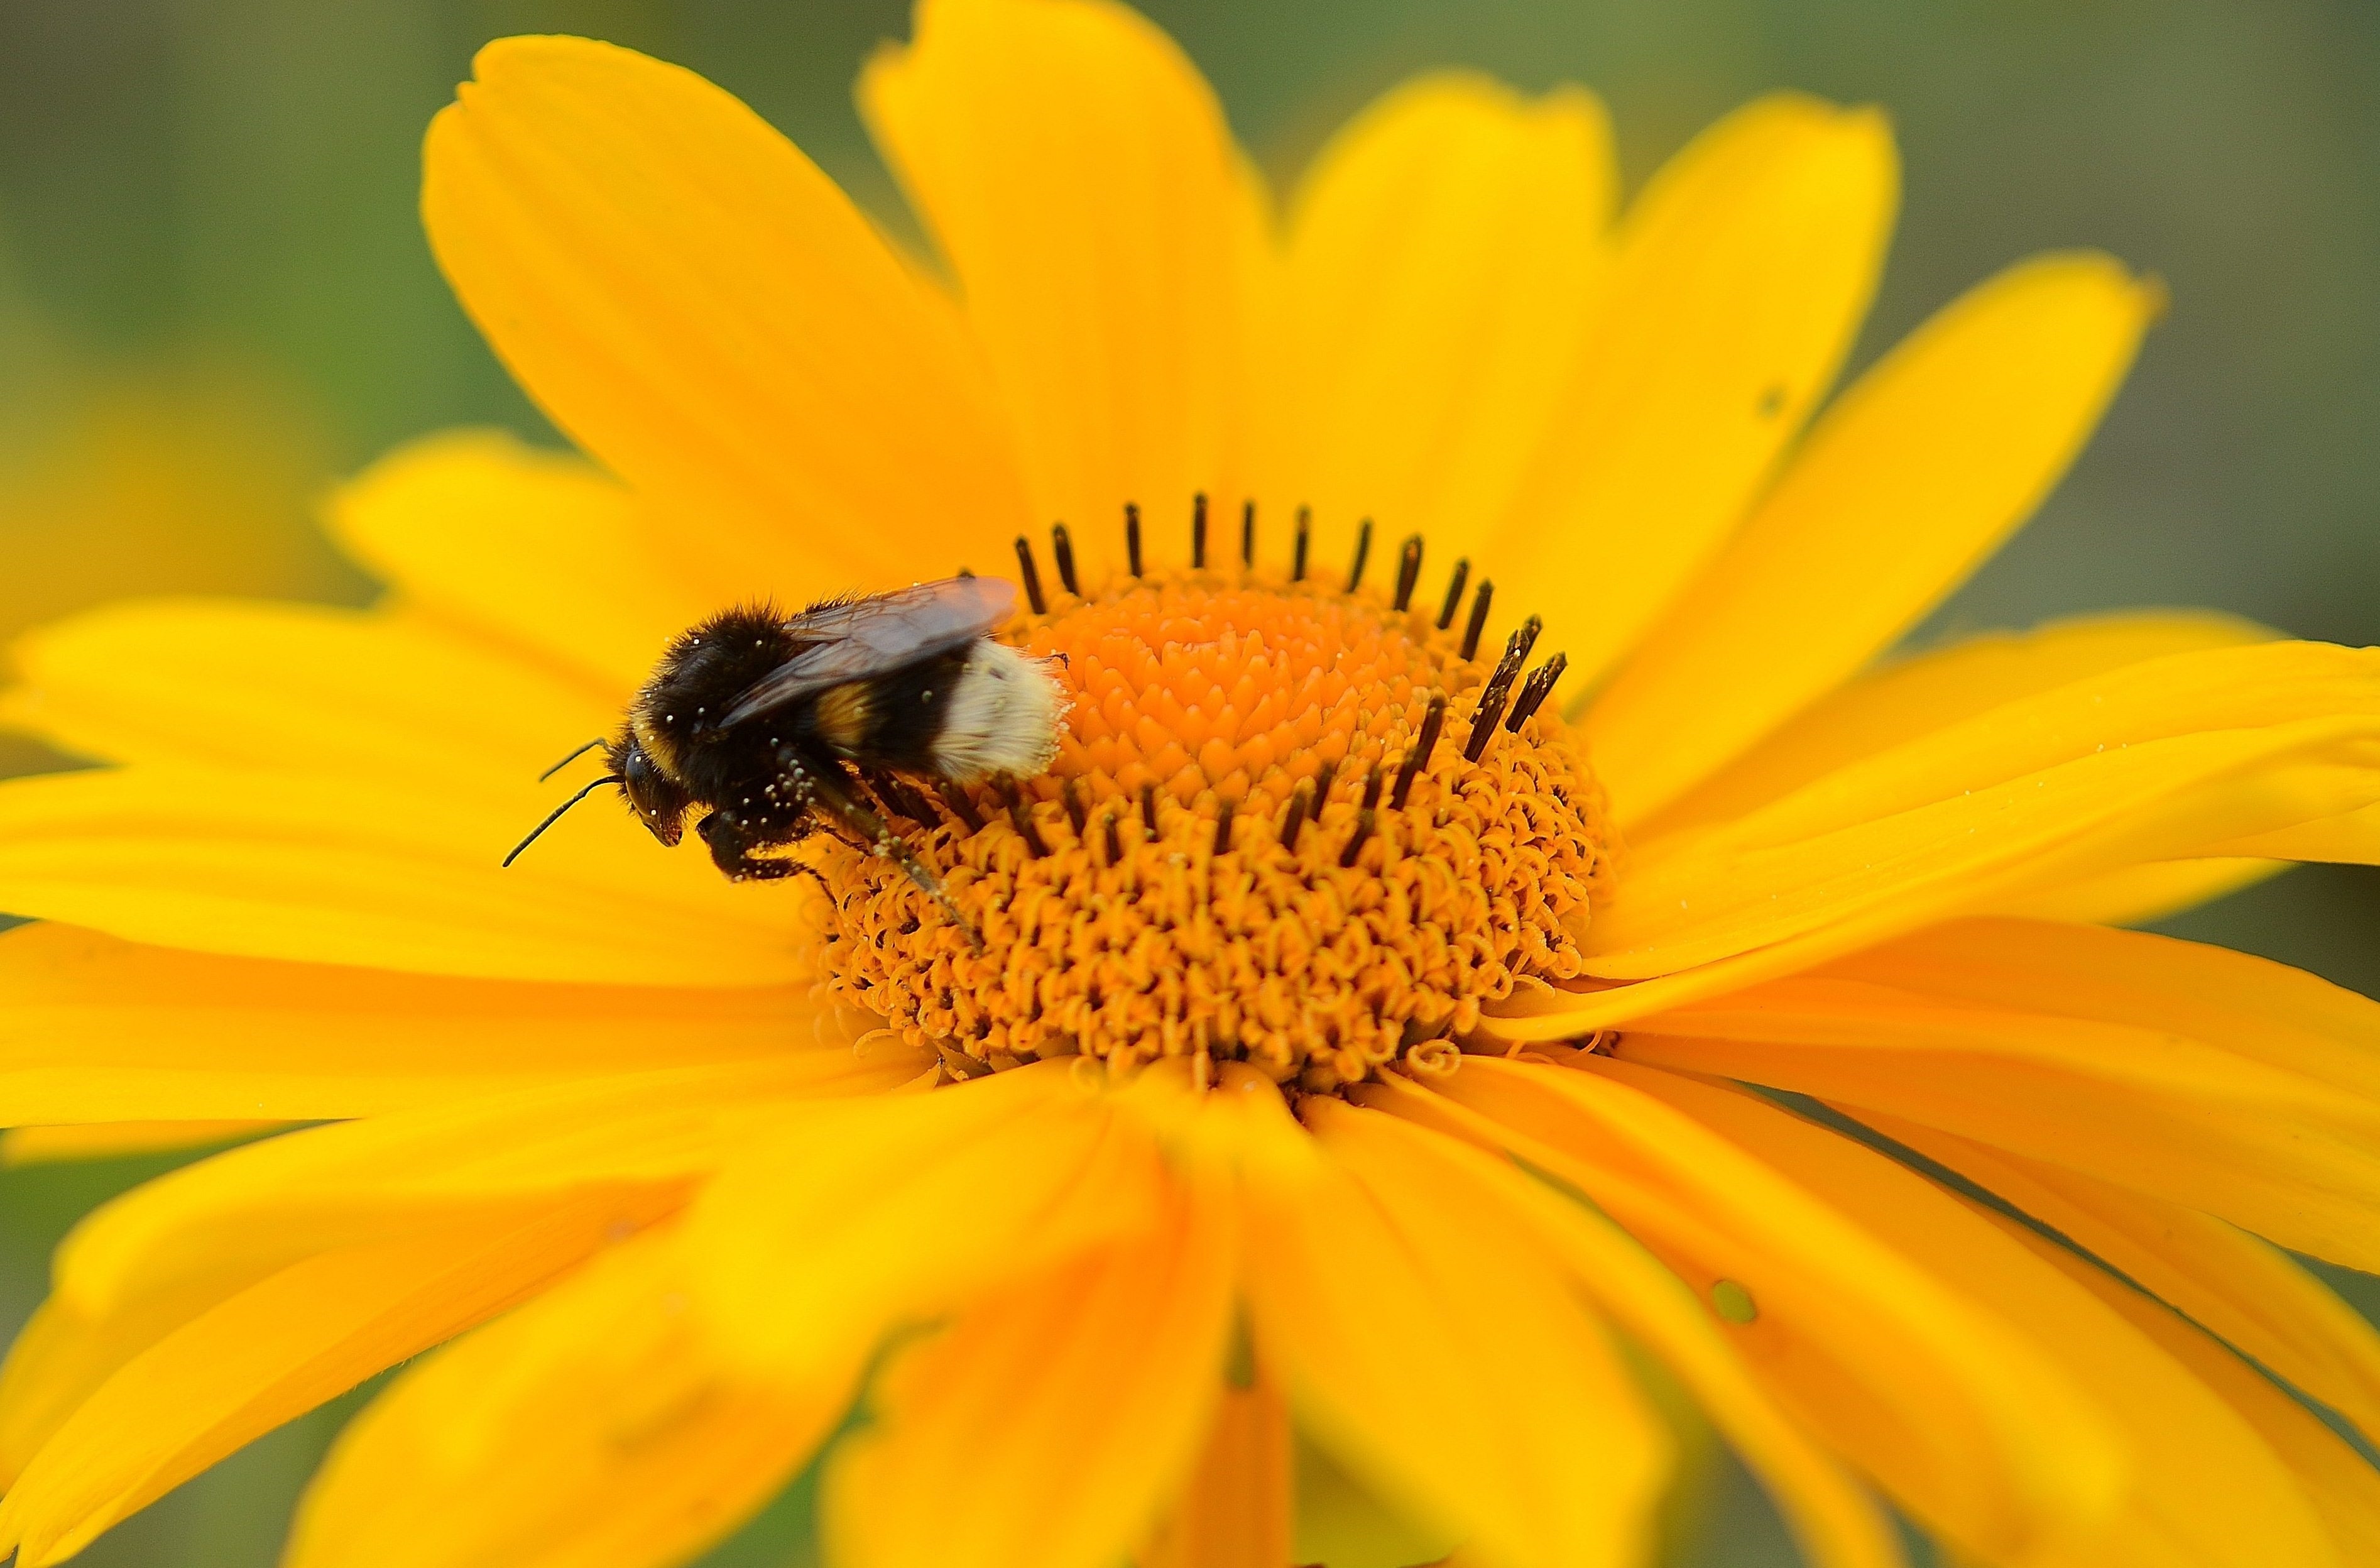
plant, photography, flower, petal, pollen, insect, macro, yellow, close, flora, fauna, invertebrate, wildflower, close up, bee, nectar, macro photography, flowering plant, honey bee, daisy family, land plant, membrane winged insect